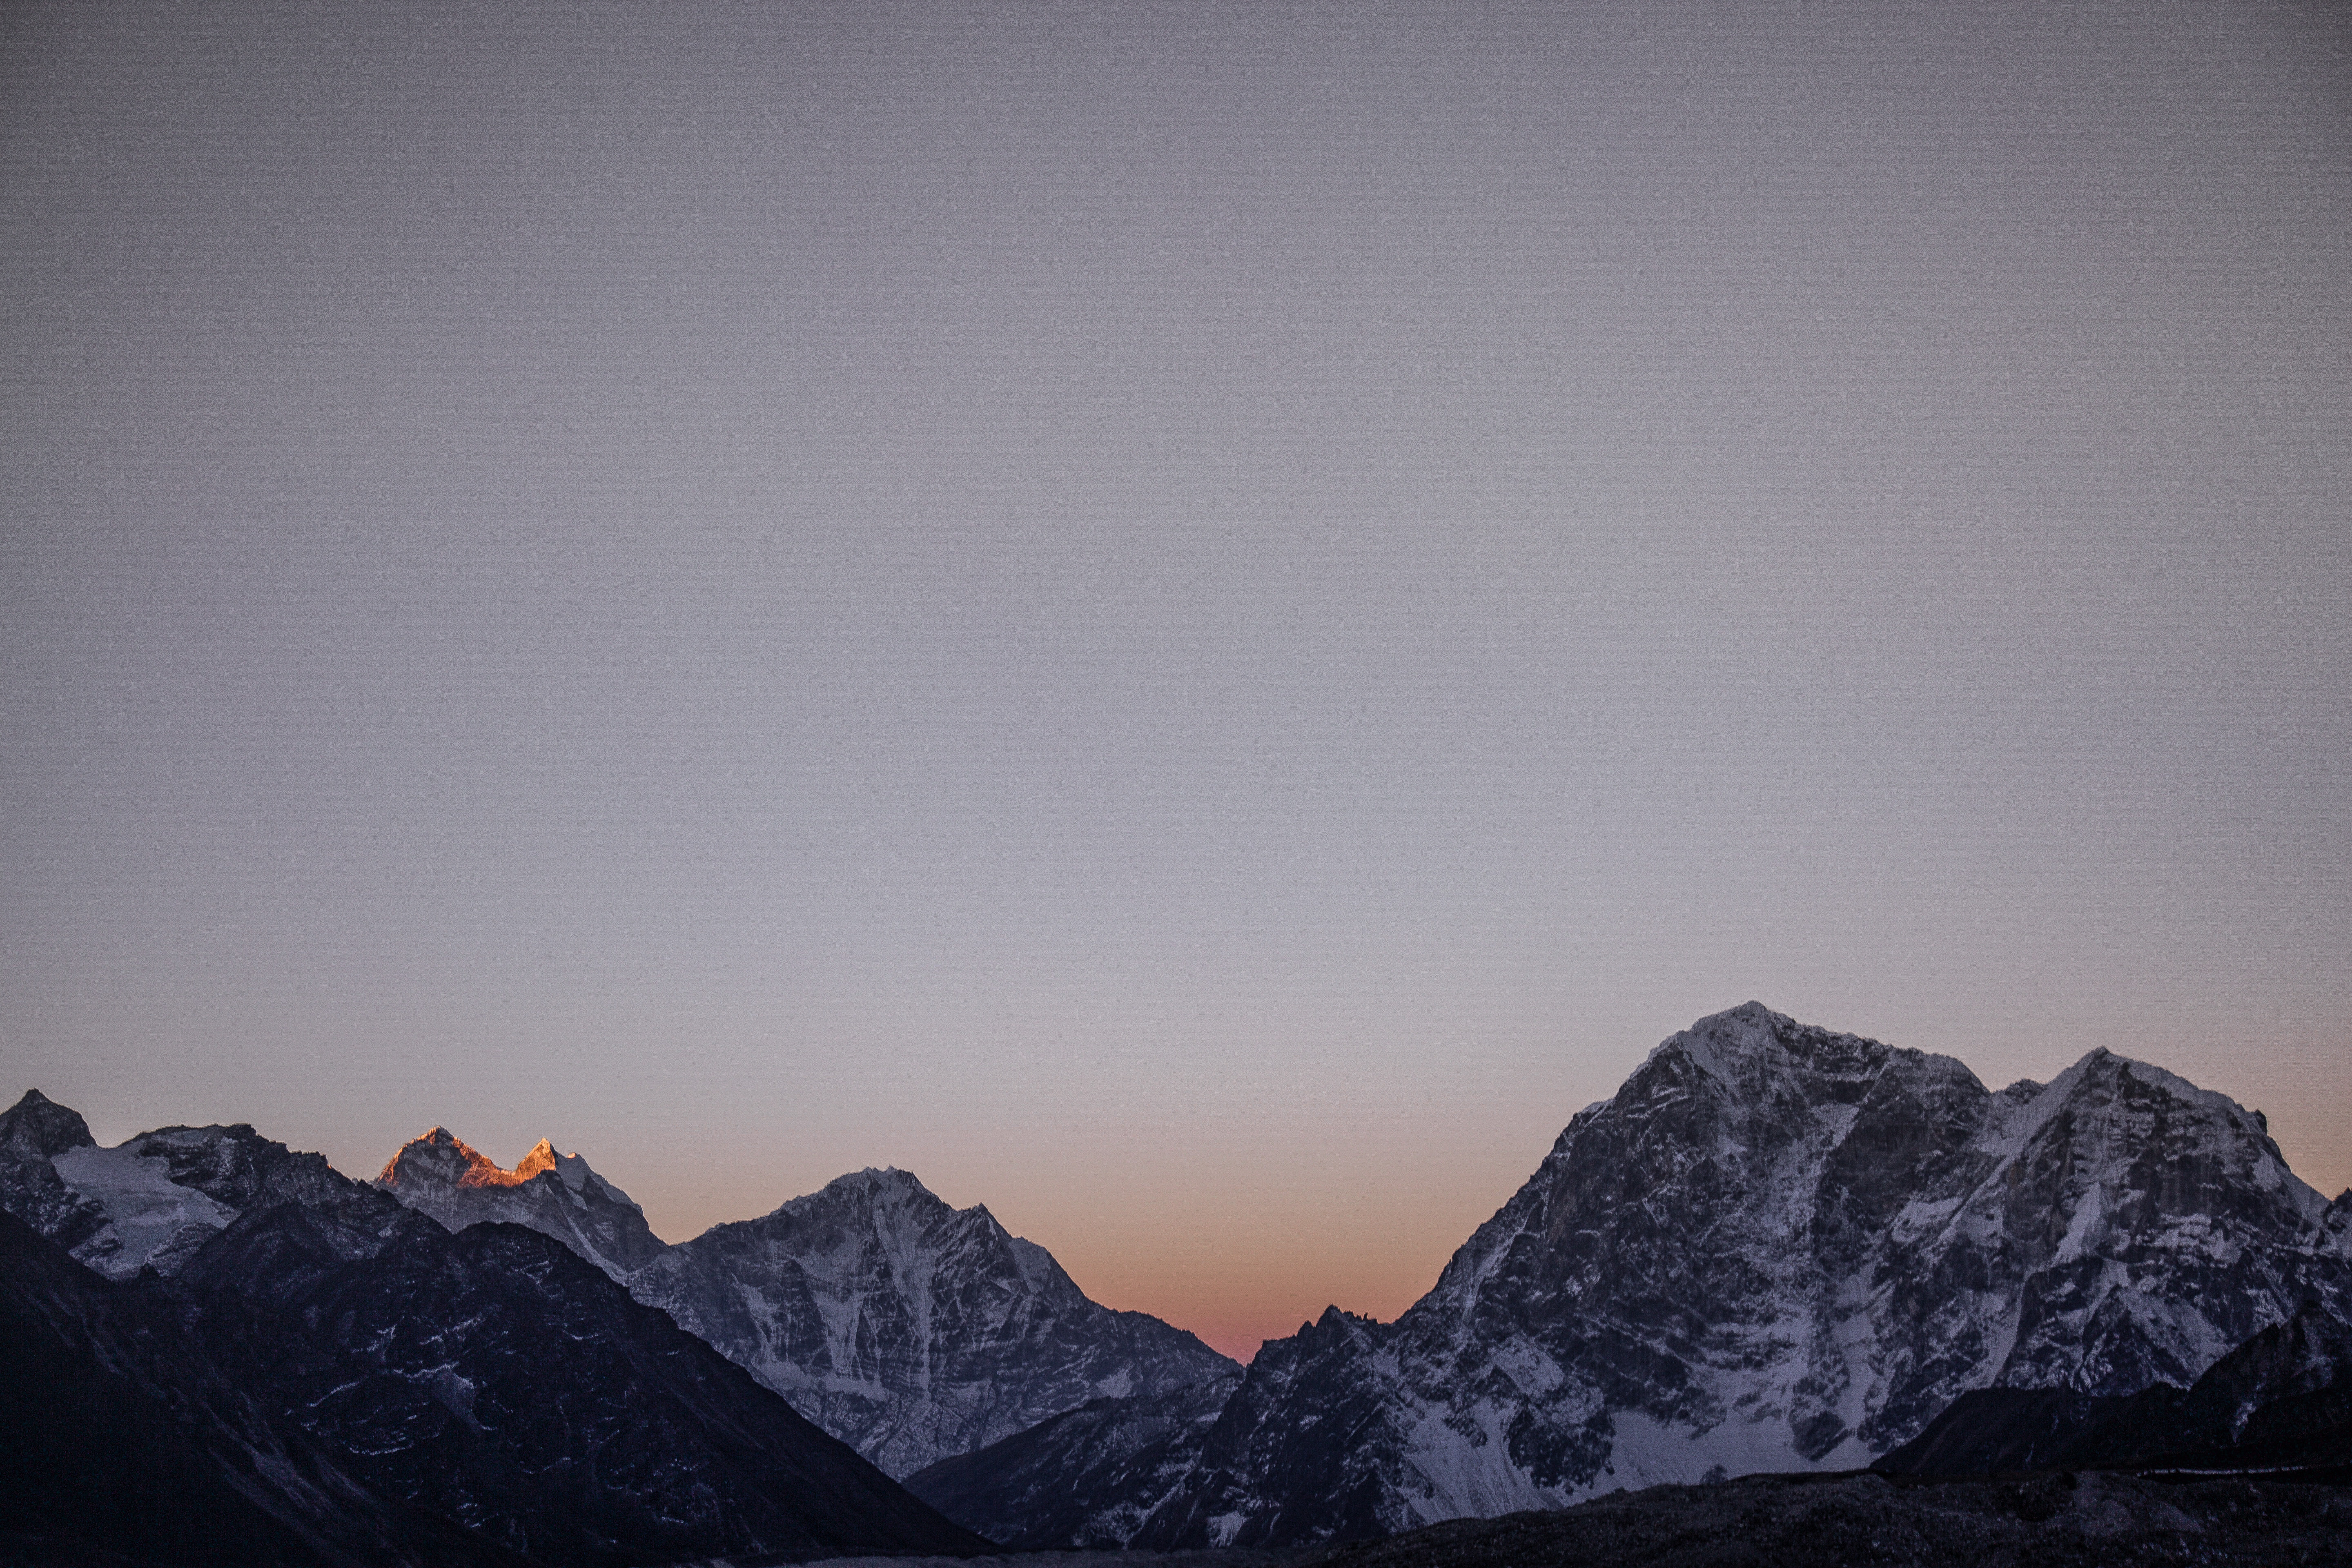
horizon, mountain, snow, cloud, sky, sunrise, sunlight, morning, dawn, mountain range, reflection, weather, summit, landform, geographical feature, atmospheric phenomenon, mountainous landforms